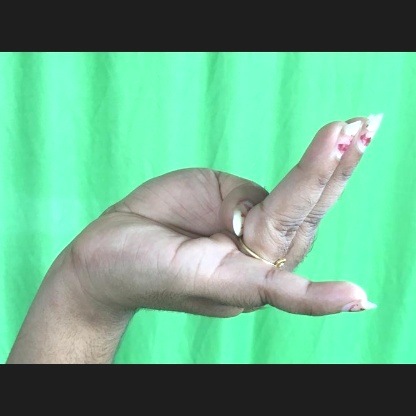
Mudra: Chaturam